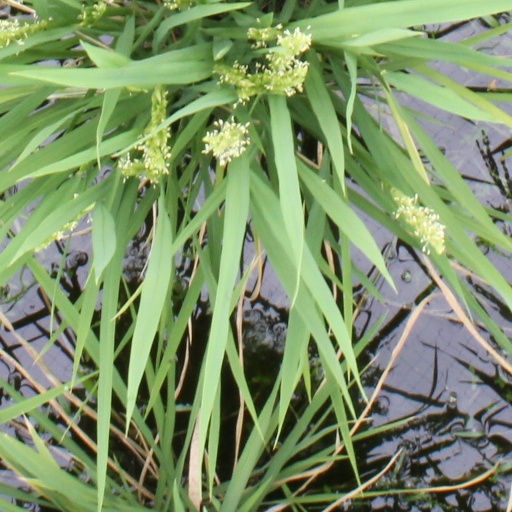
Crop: rice